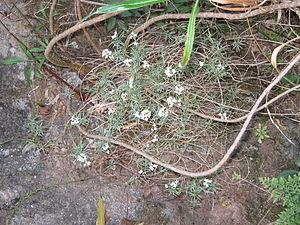
Lobularia canariensis - Photographié à La Palma